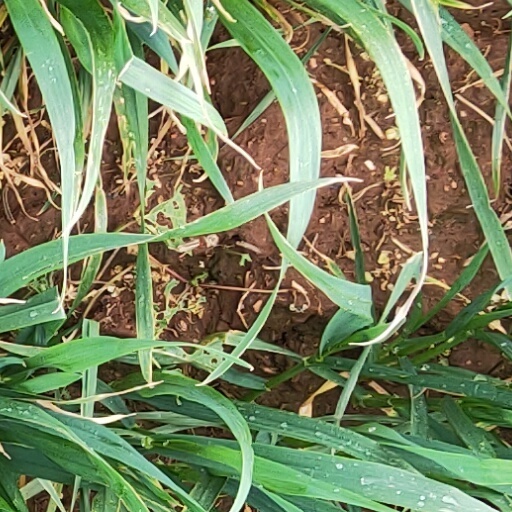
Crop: wheat